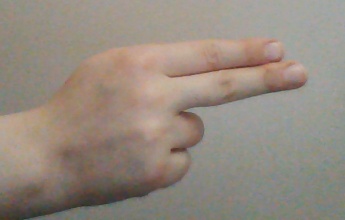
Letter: ain